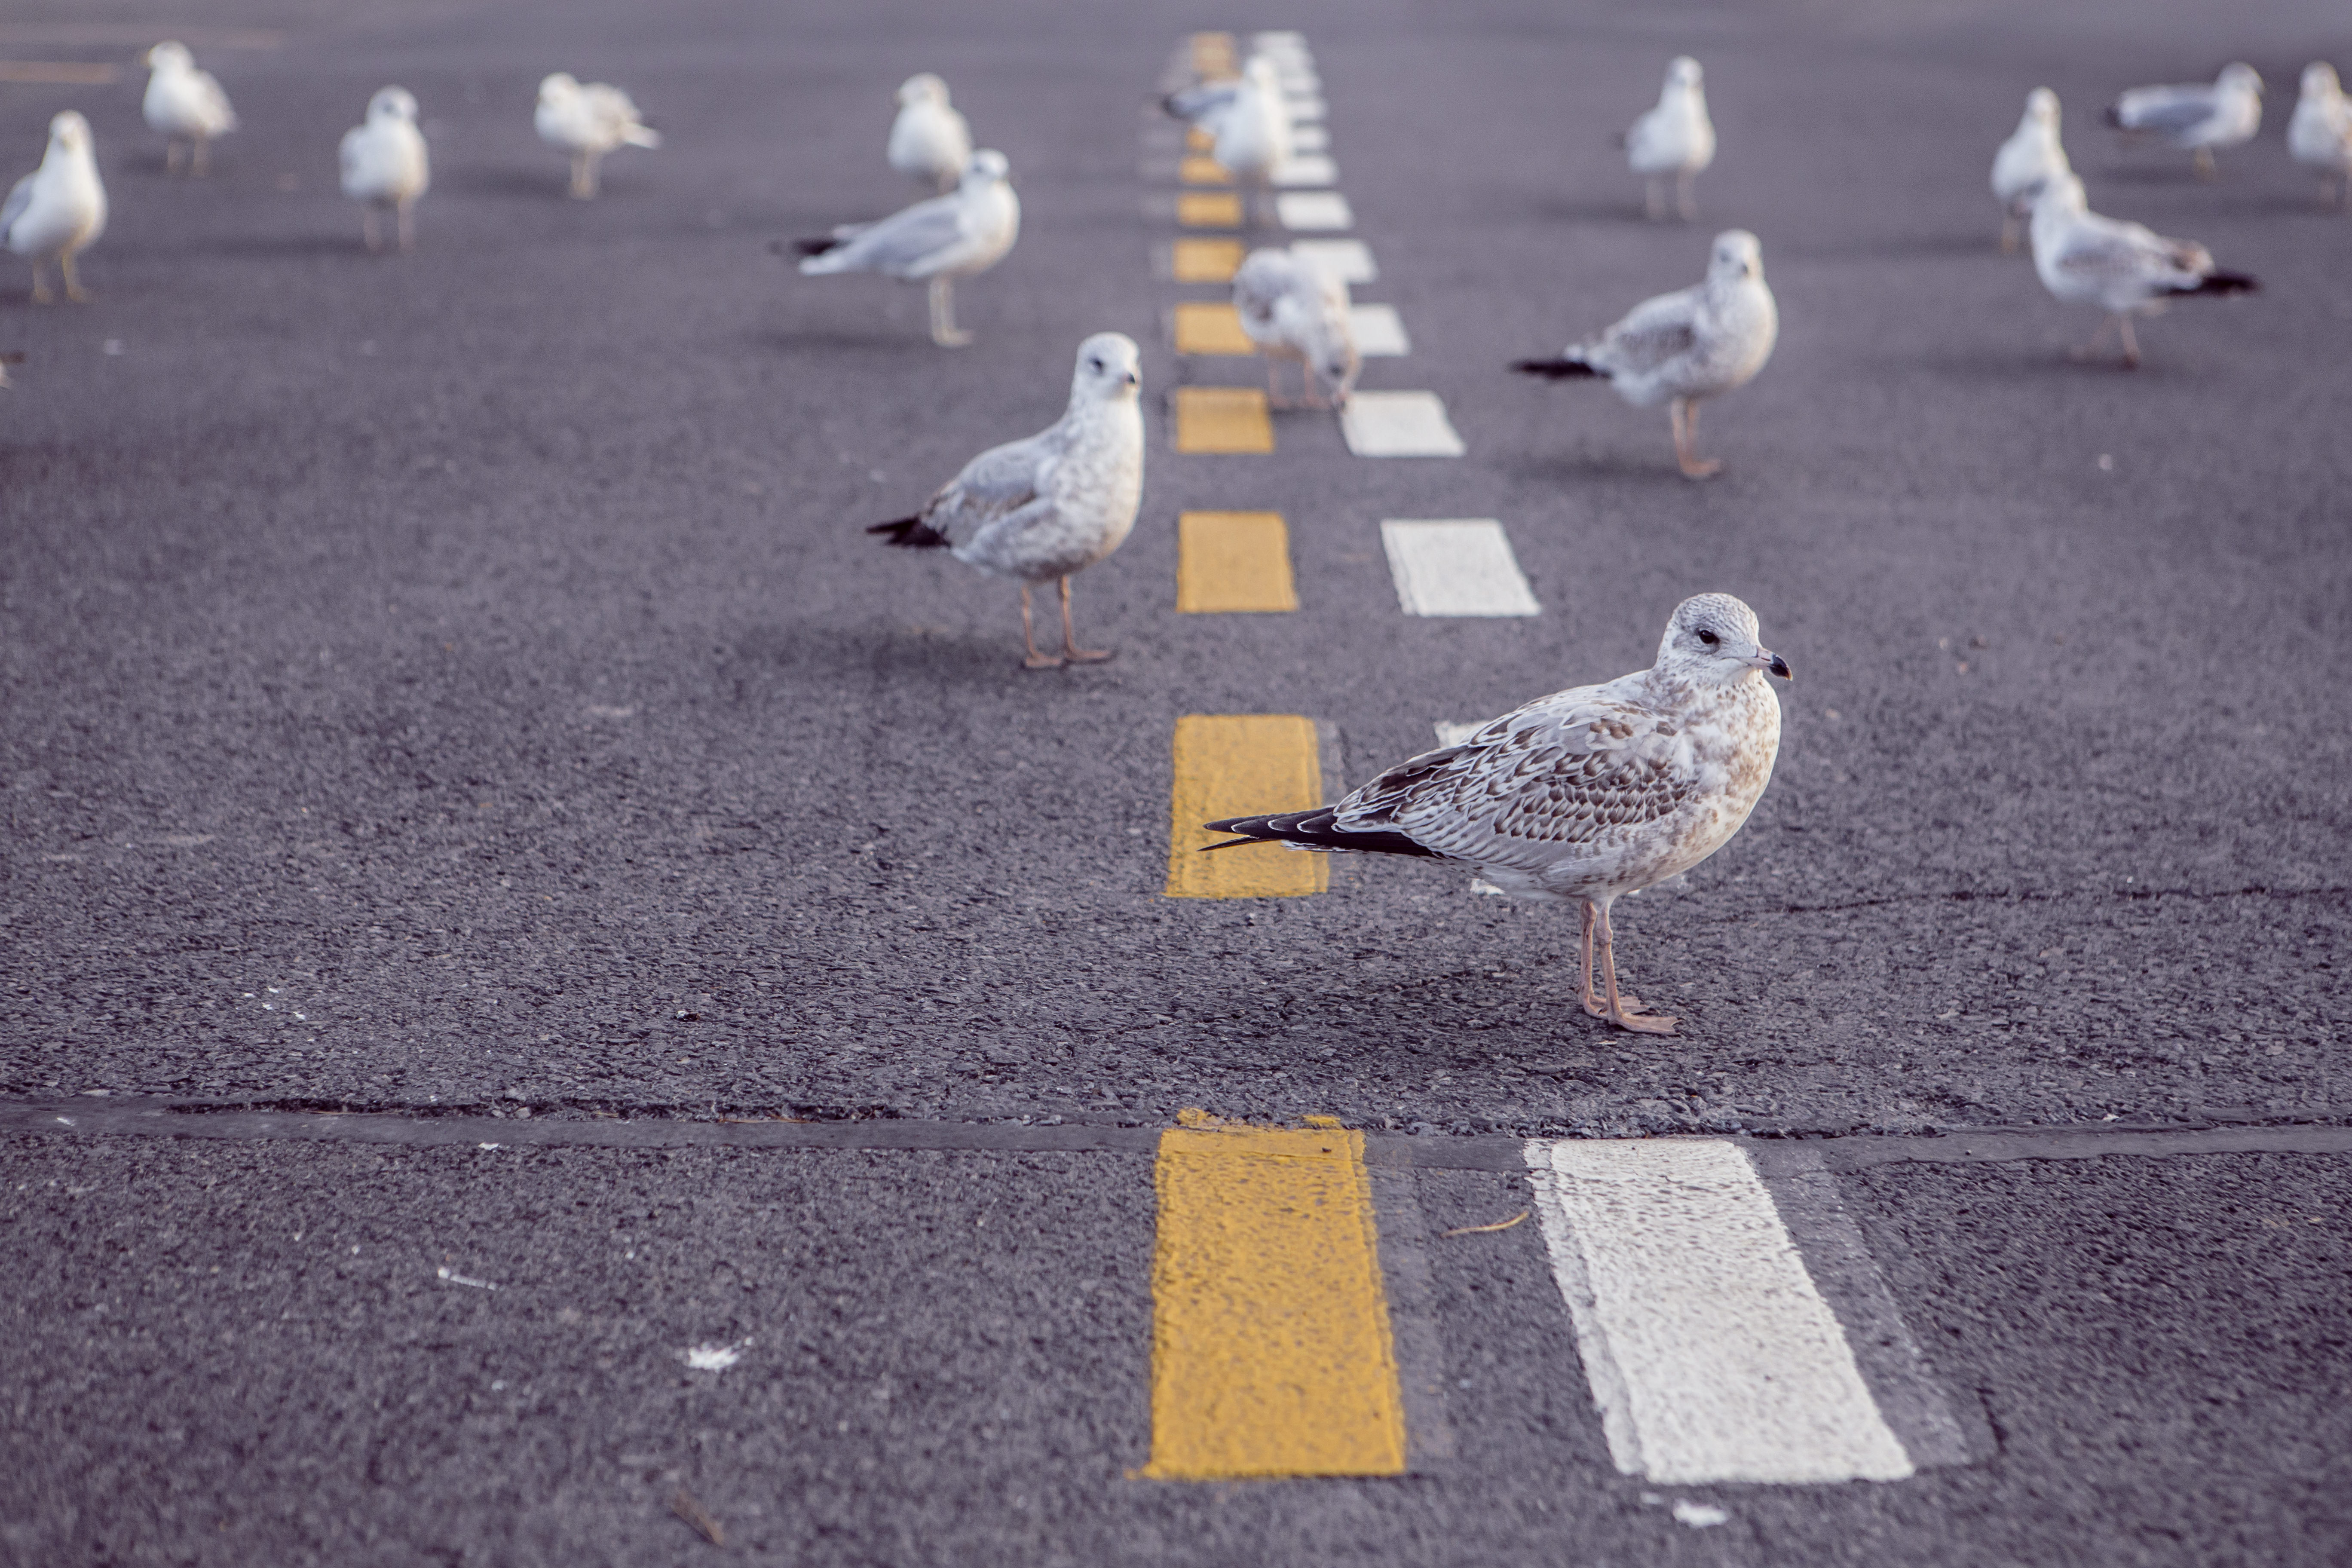
sand, bird, wing, street, seabird, asphalt, gull, birds, pigeons, animals, doves, charadriiformes, pigeons and doves